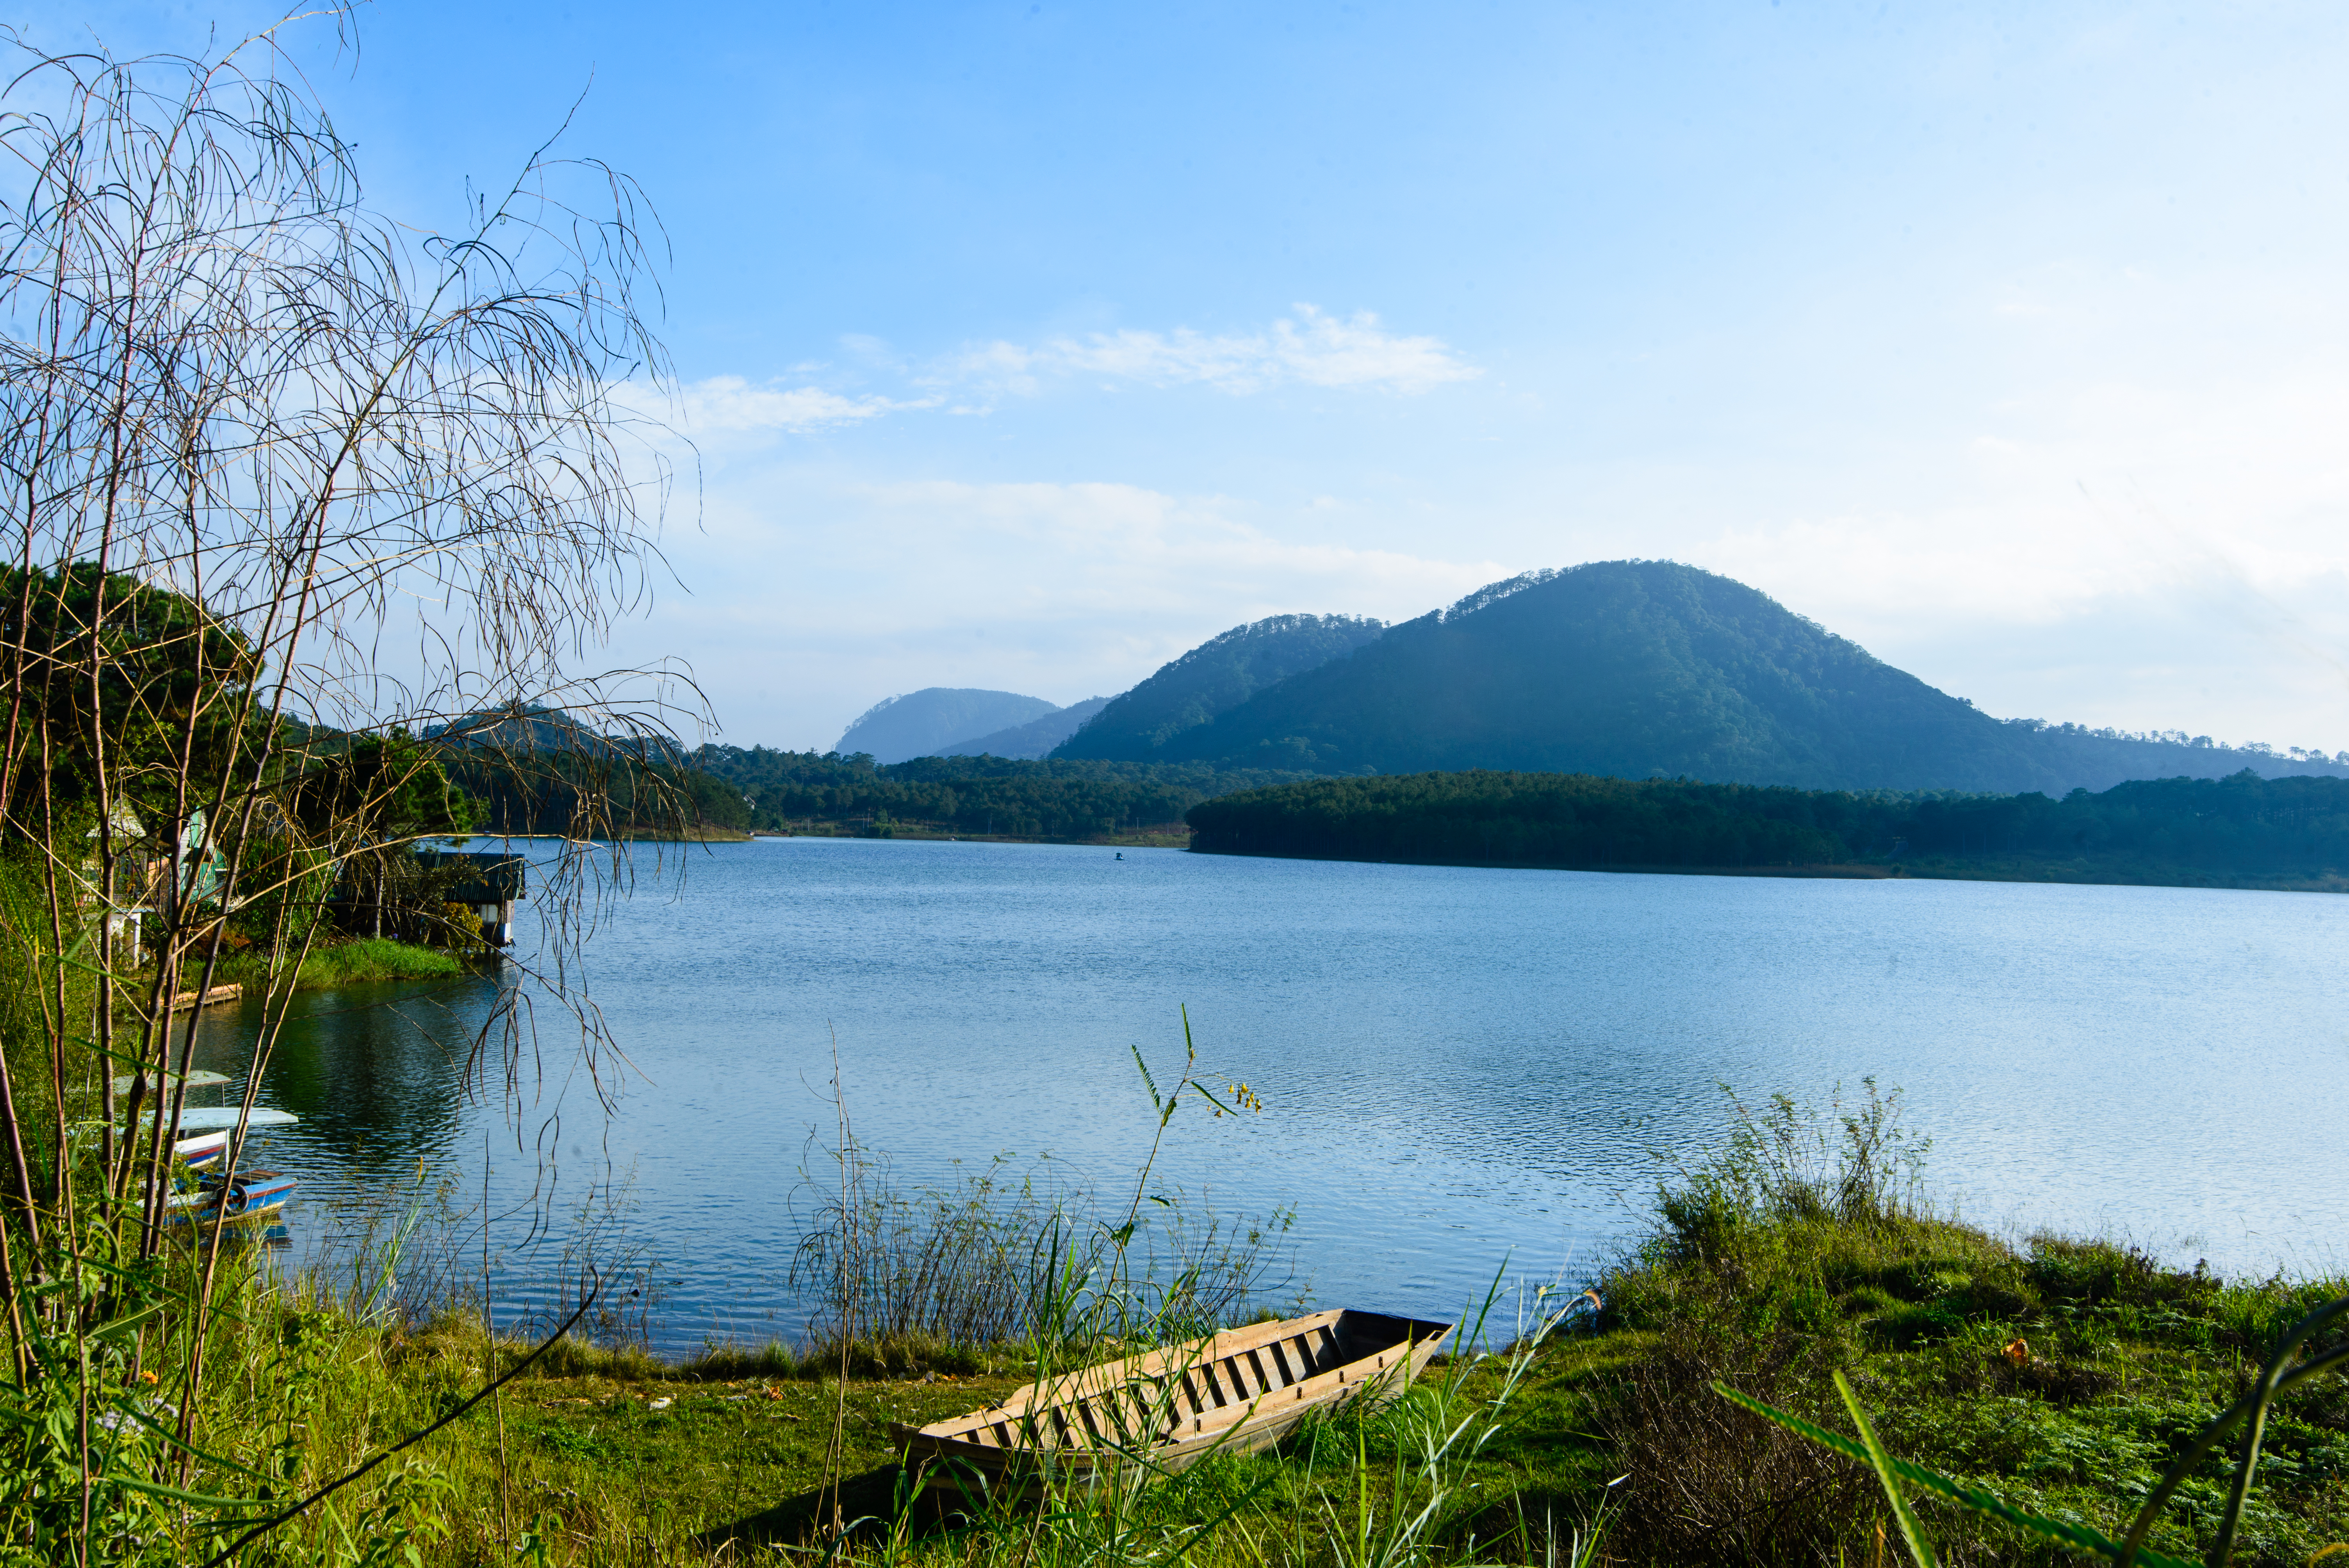
lake, beautiful, picturesque, romantics, scene, spectacle, nature, vietnam, sky, blue, hydroelectric, water tower, construction, Vietnam travel, morning, boat, mountain, water, reflection, loch, wilderness, nature reserve, reservoir, tree, cloud, mount scenery, highland, water resources, wetland, lake district, bank, hill, pond, grass, landscape, river, tarn, national park, fell, plant, lacustrine plain, calm